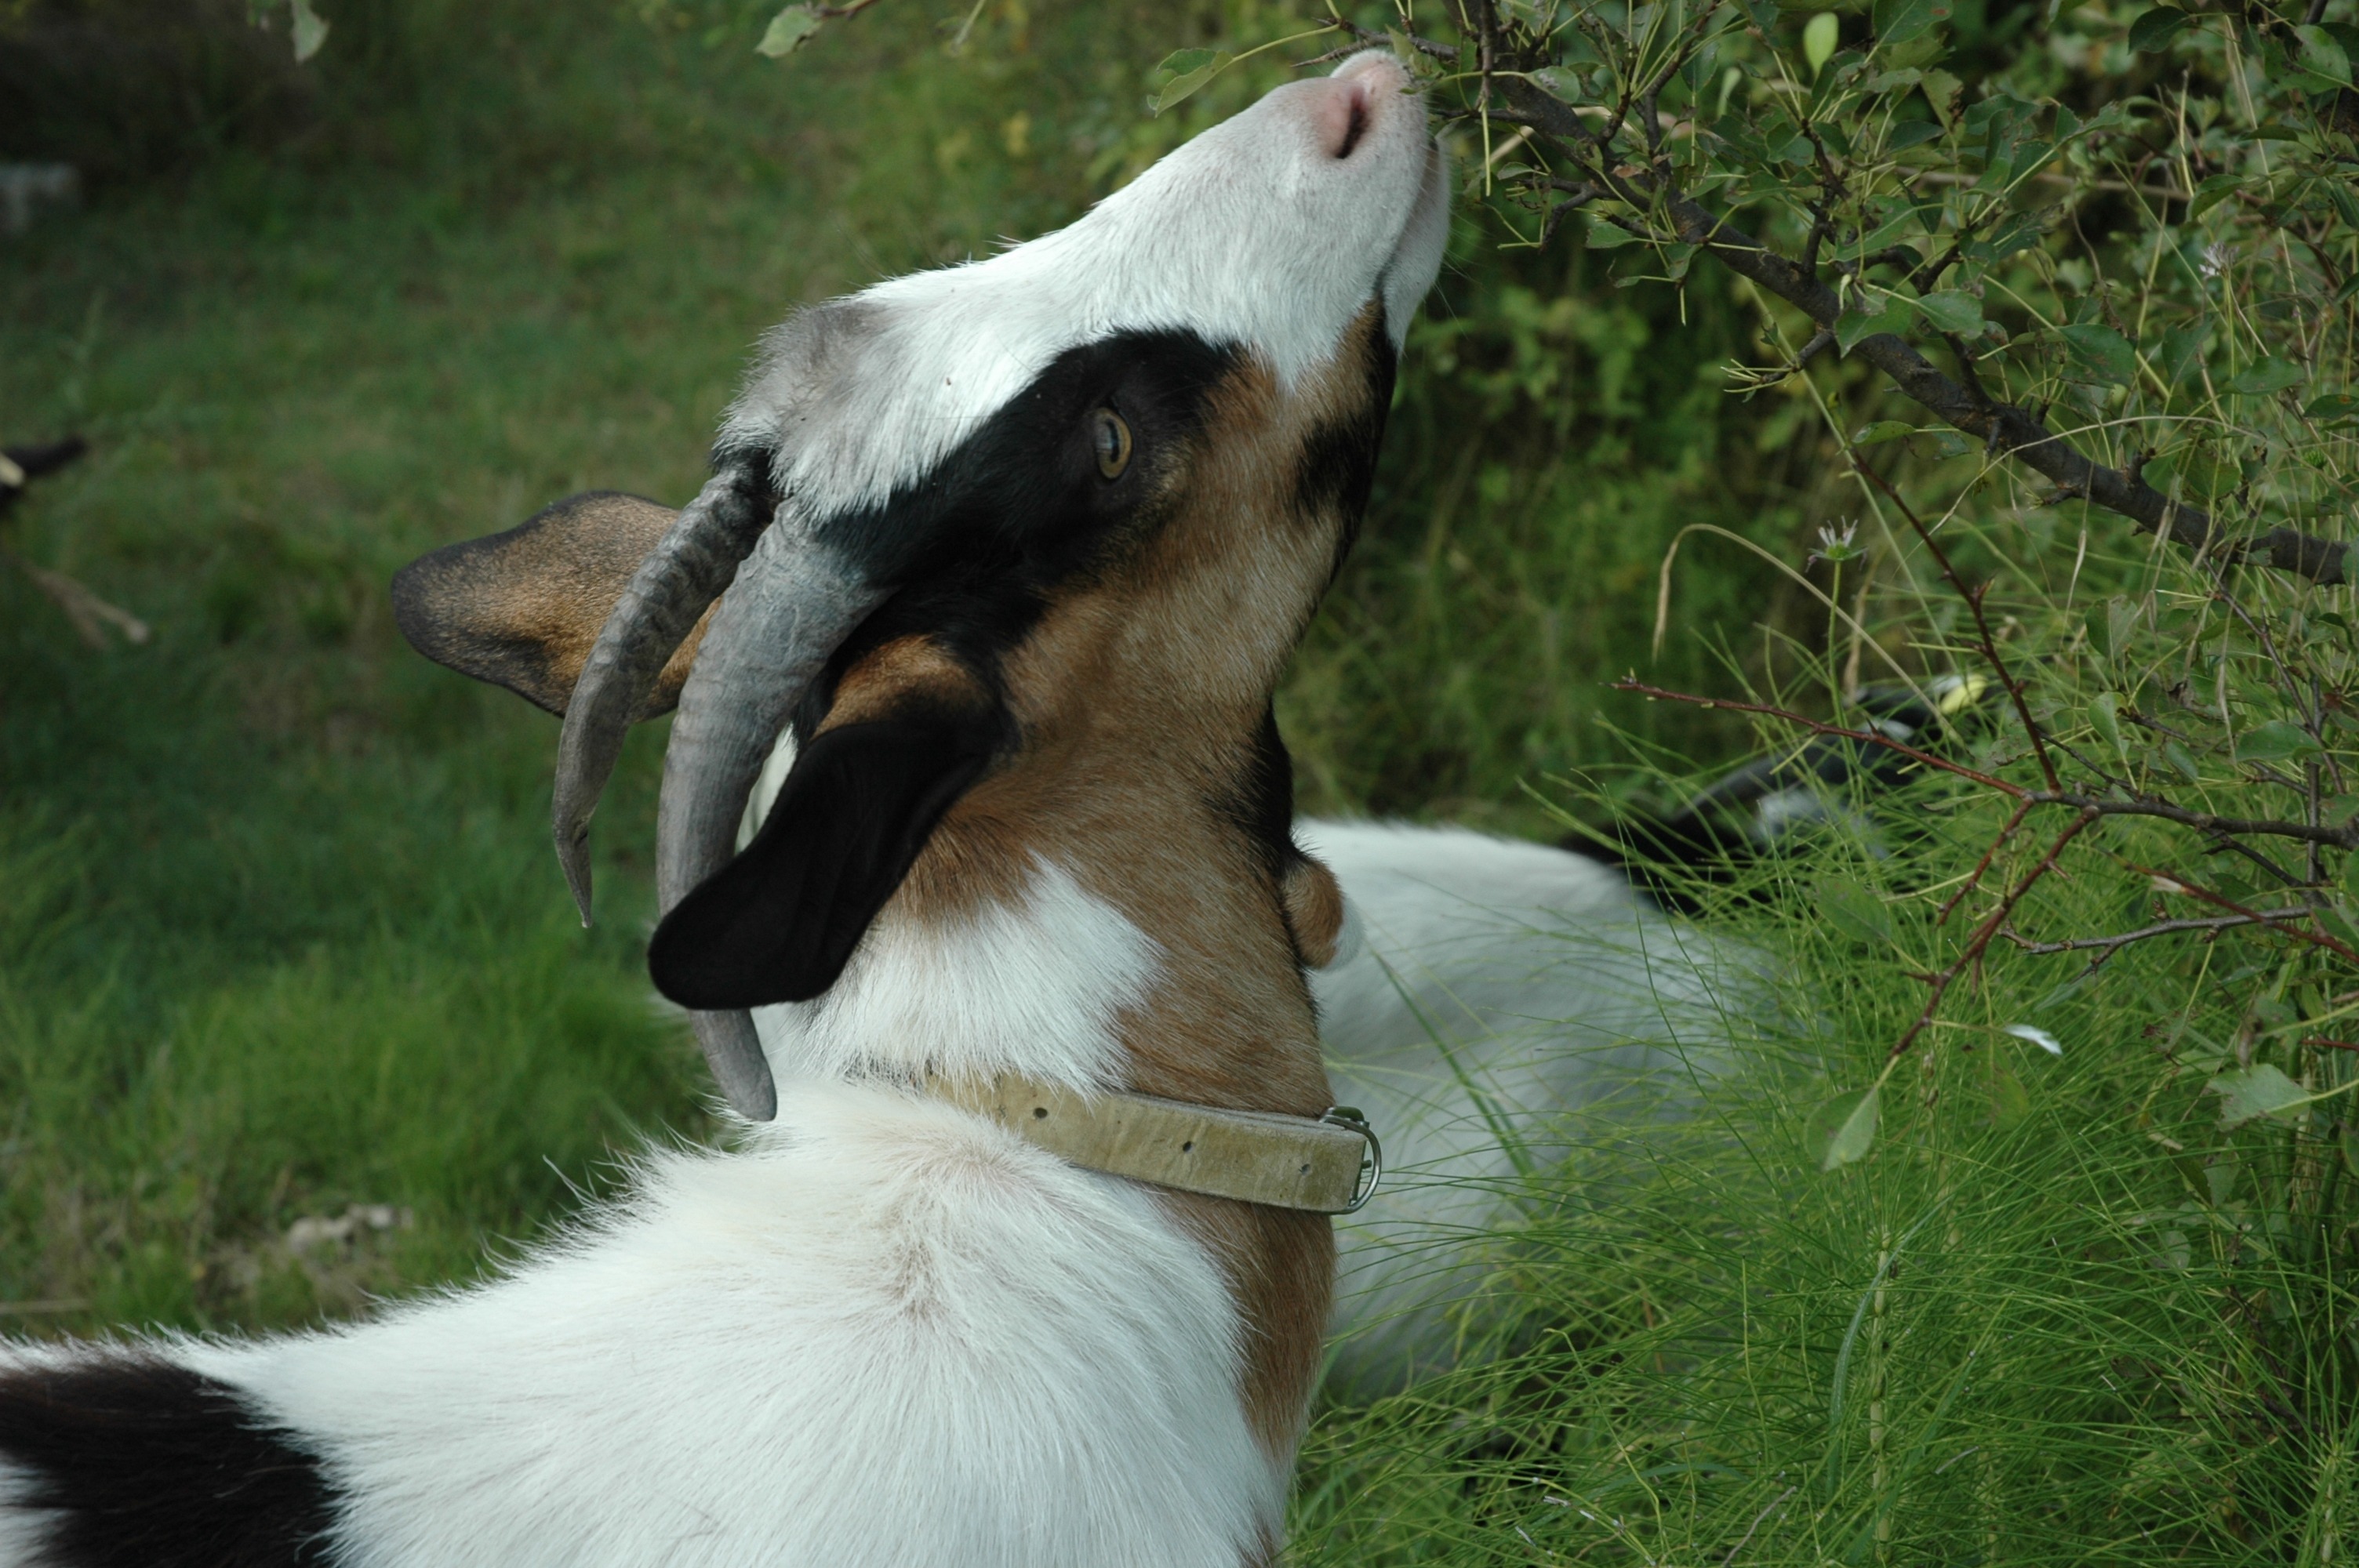
nature, dog, animal, goat, mammal, goats, vertebrate, dog like mammal